Hovercraft

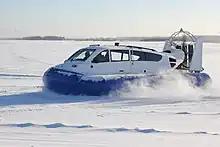
Multipurpose civilian hovercraft Kaiman-10

Another discovery was that the total amount of air needed to lift the craft was a function of the roughness of the surface over which it travelled. On flat surfaces, like pavement, the required air pressure was so low that hovercraft were able to compete in energy terms with conventional systems like steel wheels. However, the hovercraft lift system acted as both a lift and a very effective suspension, and thus it naturally lent itself to high-speed use where conventional suspension systems were considered too complex. This led to a variety of "hovertrain" proposals during the 1960s, including England's Tracked Hovercraft and France's "Aérotrain". In the U.S., Rohr Inc. and Garrett both took out licences to develop local versions of the "Aérotrain". These designs competed with maglev systems in the high-speed arena, where their primary advantage was the very "low tech" tracks they needed. On the downside, the air blowing dirt and trash out from under the trains presented a unique problem in stations, and interest in them waned in the 1970s.